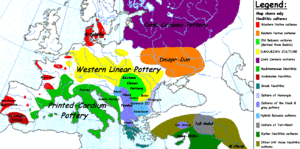
La culture de la céramique au peigne est une culture archéologique du Nord-Est de l'Europe datée de 4200 av. J.-C. à 2000 av. J.-C. environ. On la nomme ainsi d'après le type le plus commun des décorations de ses céramiques, qui ont l'air d'être des empreintes de peigne.
La culture rubanée, ou culture à céramique linéaire, ou plus simplement le Rubané, est la culture néolithique la plus ancienne d'Europe centrale. Elle date de 5 500 à 4 700 ans av. J.-C. et est présente en Hongrie, République tchèque, Allemagne occidentale, France septentrionale et Belgique, de même qu'en Moldavie, Ukraine et Roumanie. Elle succède au Beuronien du Mésolithique.
L’Europe néolithique correspond à la période néolithique en Europe. Durant cette période, l’agriculture et l’élevage se sont diffusés au fil des migrations et se sont répandus dans les différentes régions d'Europe, mais à des rythmes variables, car encore à l’Âge du bronze on trouve des communautés vivant exclusivement de chasse et de cueillette en Europe du Nord.
Le préhellénique A est un concept linguistique postulé à la suite de l’analyse de la toponymie grecque. Les noms de lieu grecs à terminaison en -nthos, -mn-, -r-, -m-, -n- et -ss- forment en effet un ensemble dont l’étymologie ne peut s'expliquer par le grec. On en a déduit qu’ils devaient résulter de langues parlées antérieurement au grec ancien. La comparaison avec les langues anatoliennes de cet état antérieur de la langue grecque a conduit de nombreux auteurs à le ranger parmi elles.